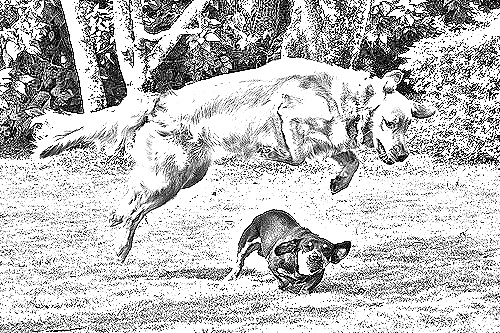
Portrait style: Sketch Portrait